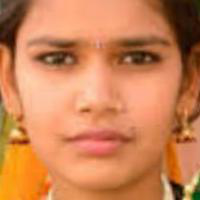
Age group: age 11-20